Basilica of Our Lady of Aparecida

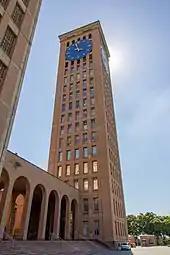
Basilica tower

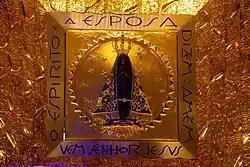
Original image of Our Lady of Aparecida in its permanent exhibit inside the Basilica

Benedito Calixto Neto was the architect contracted for the design of the project and, in 1955, the construction of the new basilica started. The structure is in the Romanesque Revival style and takes the form of a Greek Cross, with arms in length and in width. The dome is high and the tower reaches a height of . The basilica contains of space. The main church can accommodate 100,000 people. The grounds contain a shopping mall, medical clinic, restaurants and a parking lot that can hold 4,000 buses and 6,000 cars.